Eastern Market, Washington, D.C.

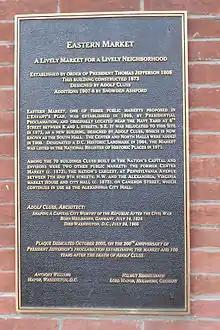
Plaque at the entrance of Eastern Market

The first Eastern Market was one of three public marketplaces included in Pierre L'Enfant's plan for the city, to supplement existing markets in Alexandria and Georgetown. The plan also called for a Center Market and a Western Market. In 1805, Thomas Jefferson issued a proclamation calling for Eastern Market to be set up at 7th and L Streets SE, near the Navy Yard.